George Runner

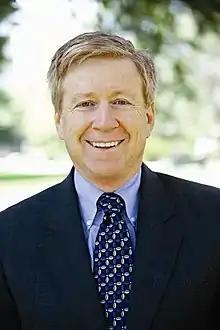
Official portrait, 2011

George C. Runner Jr. (born March 25, 1952) is an American politician from California who served on the California State Board of Equalization, the only publicly elected tax commission in the United States. A Republican, he represented the Board's 2nd District from 2011 to 2015 and the renumbered 1st District from 2015 to 2019.